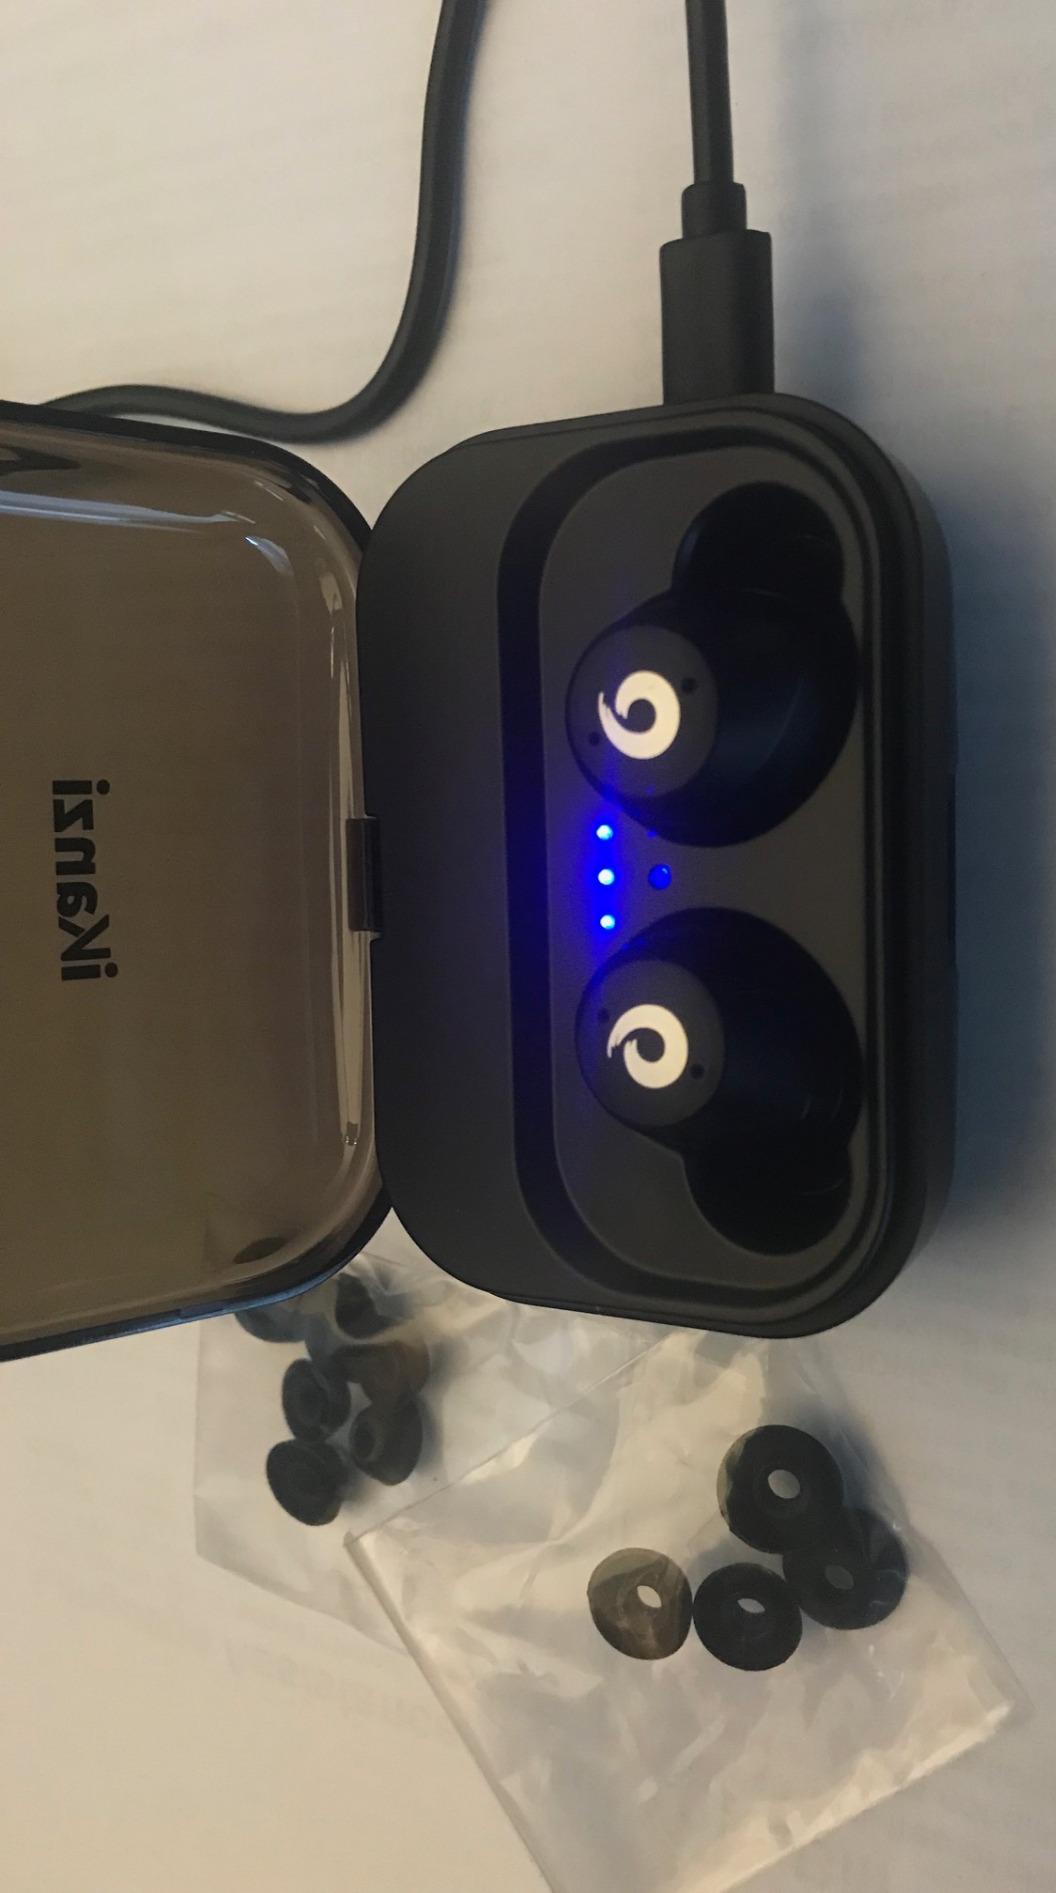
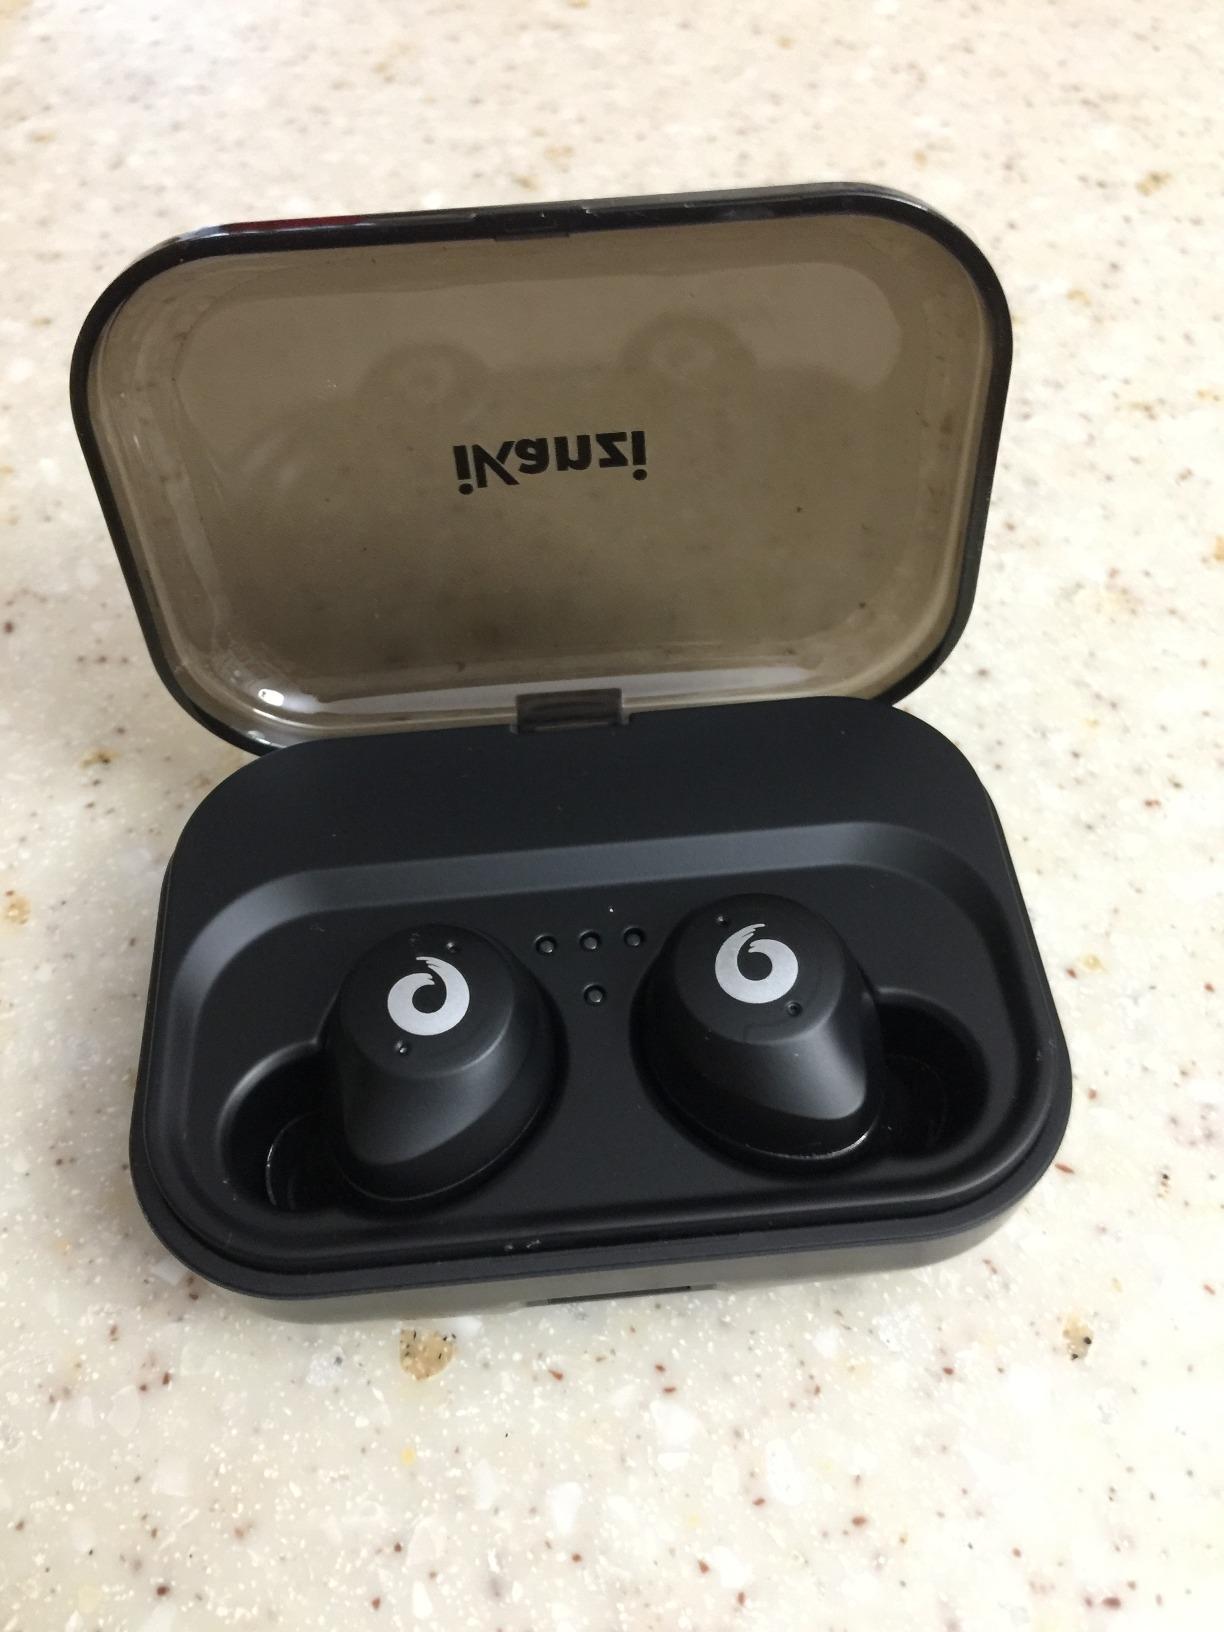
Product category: earbuds
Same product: yes